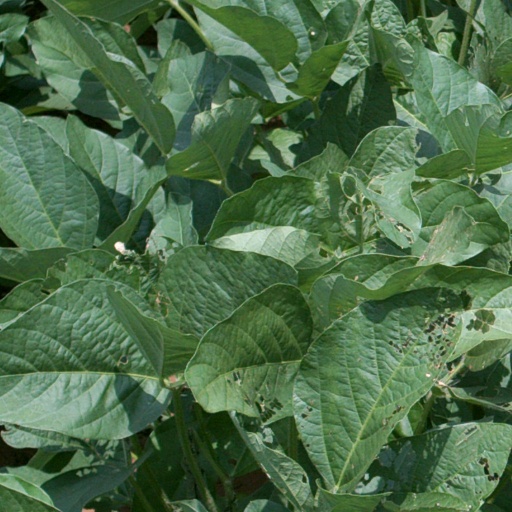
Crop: soybean